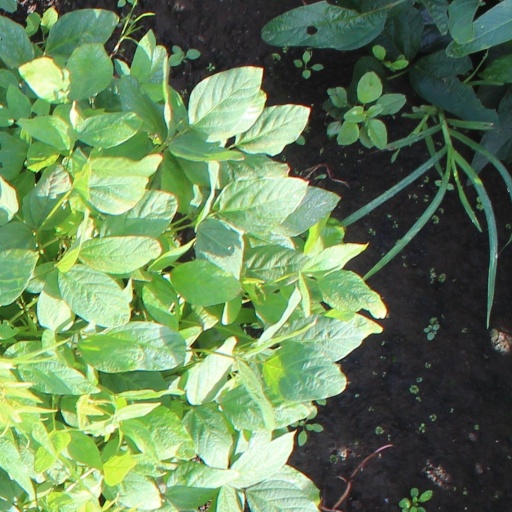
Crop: soybean